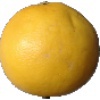
Label: Grapefruit White 1